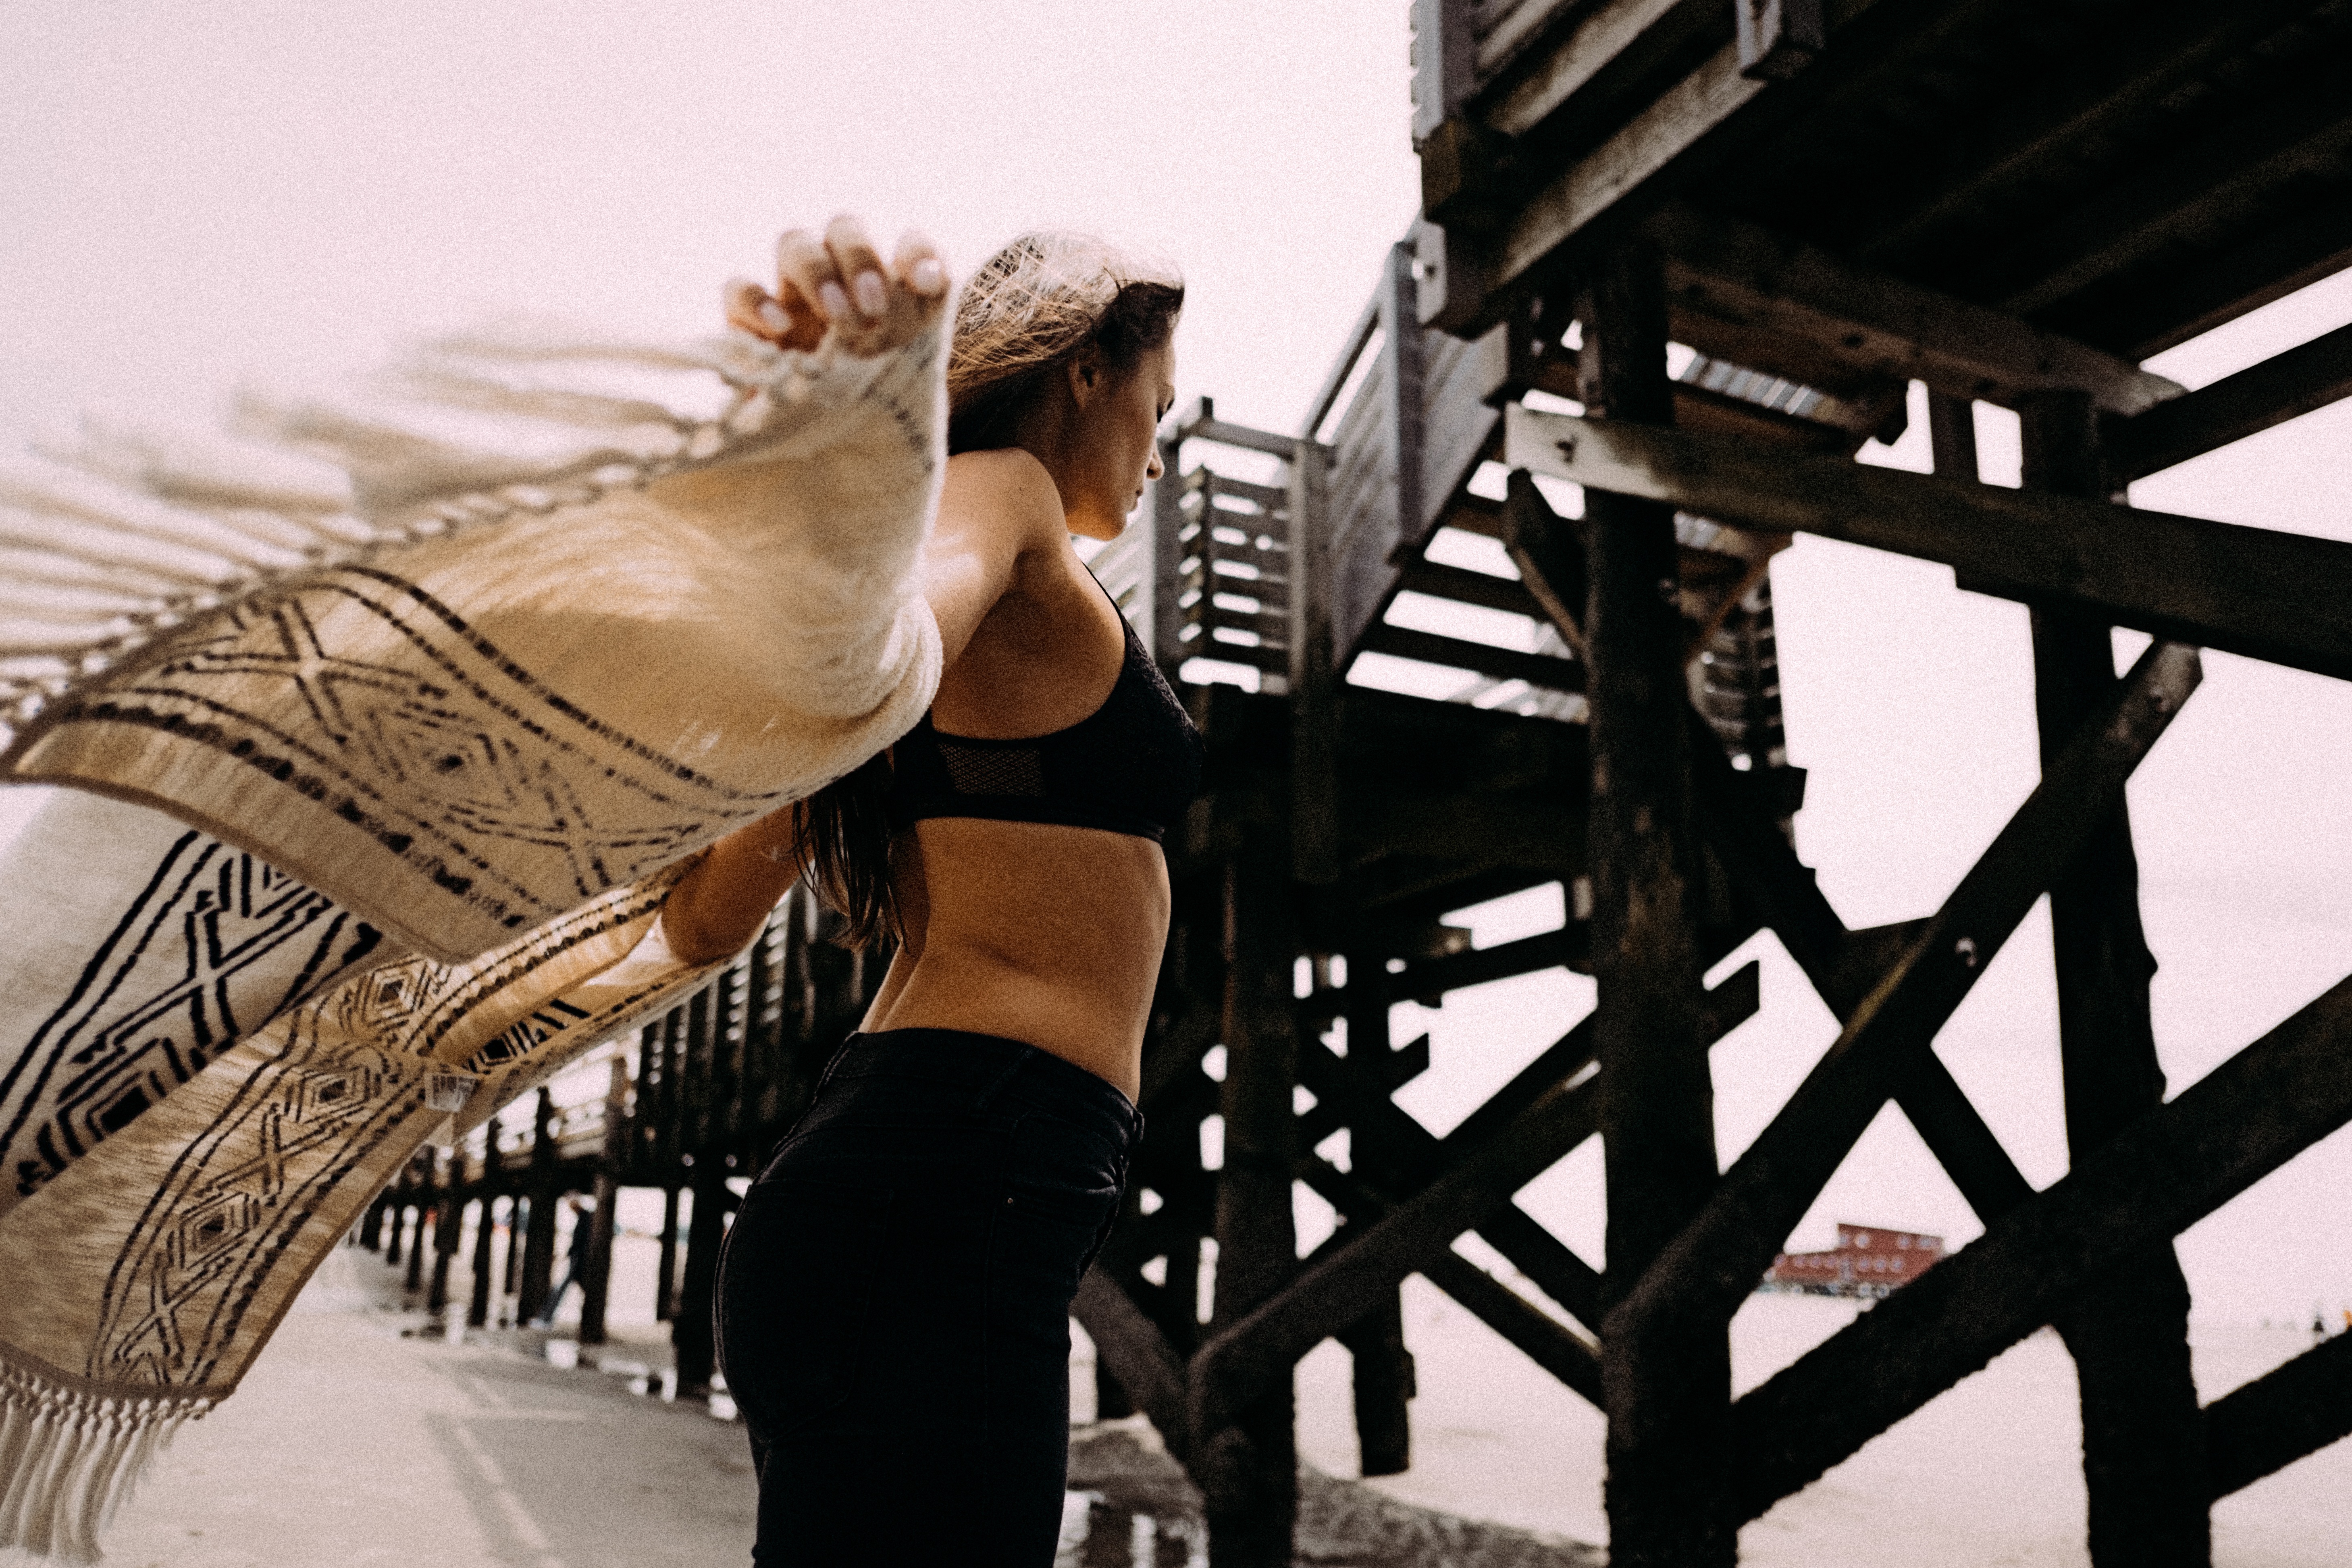
woman, leg, model, spring, fashion, clothing, black, lady, footwear, photograph, beauty, image, photo shoot